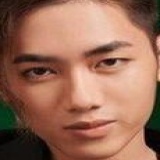
ca sĩ K Icm